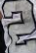
Number: 2